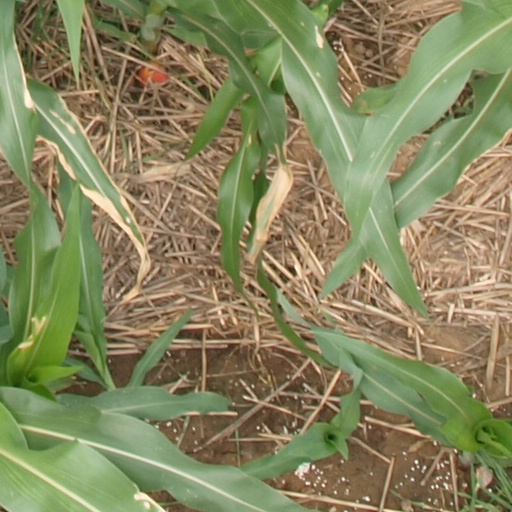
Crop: maize; corn